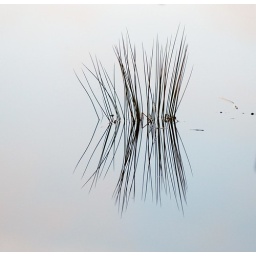
&amp;quot;We cannot see our reflection in running water, it is only in still water that we can see&amp;quot; Taoist Proverb